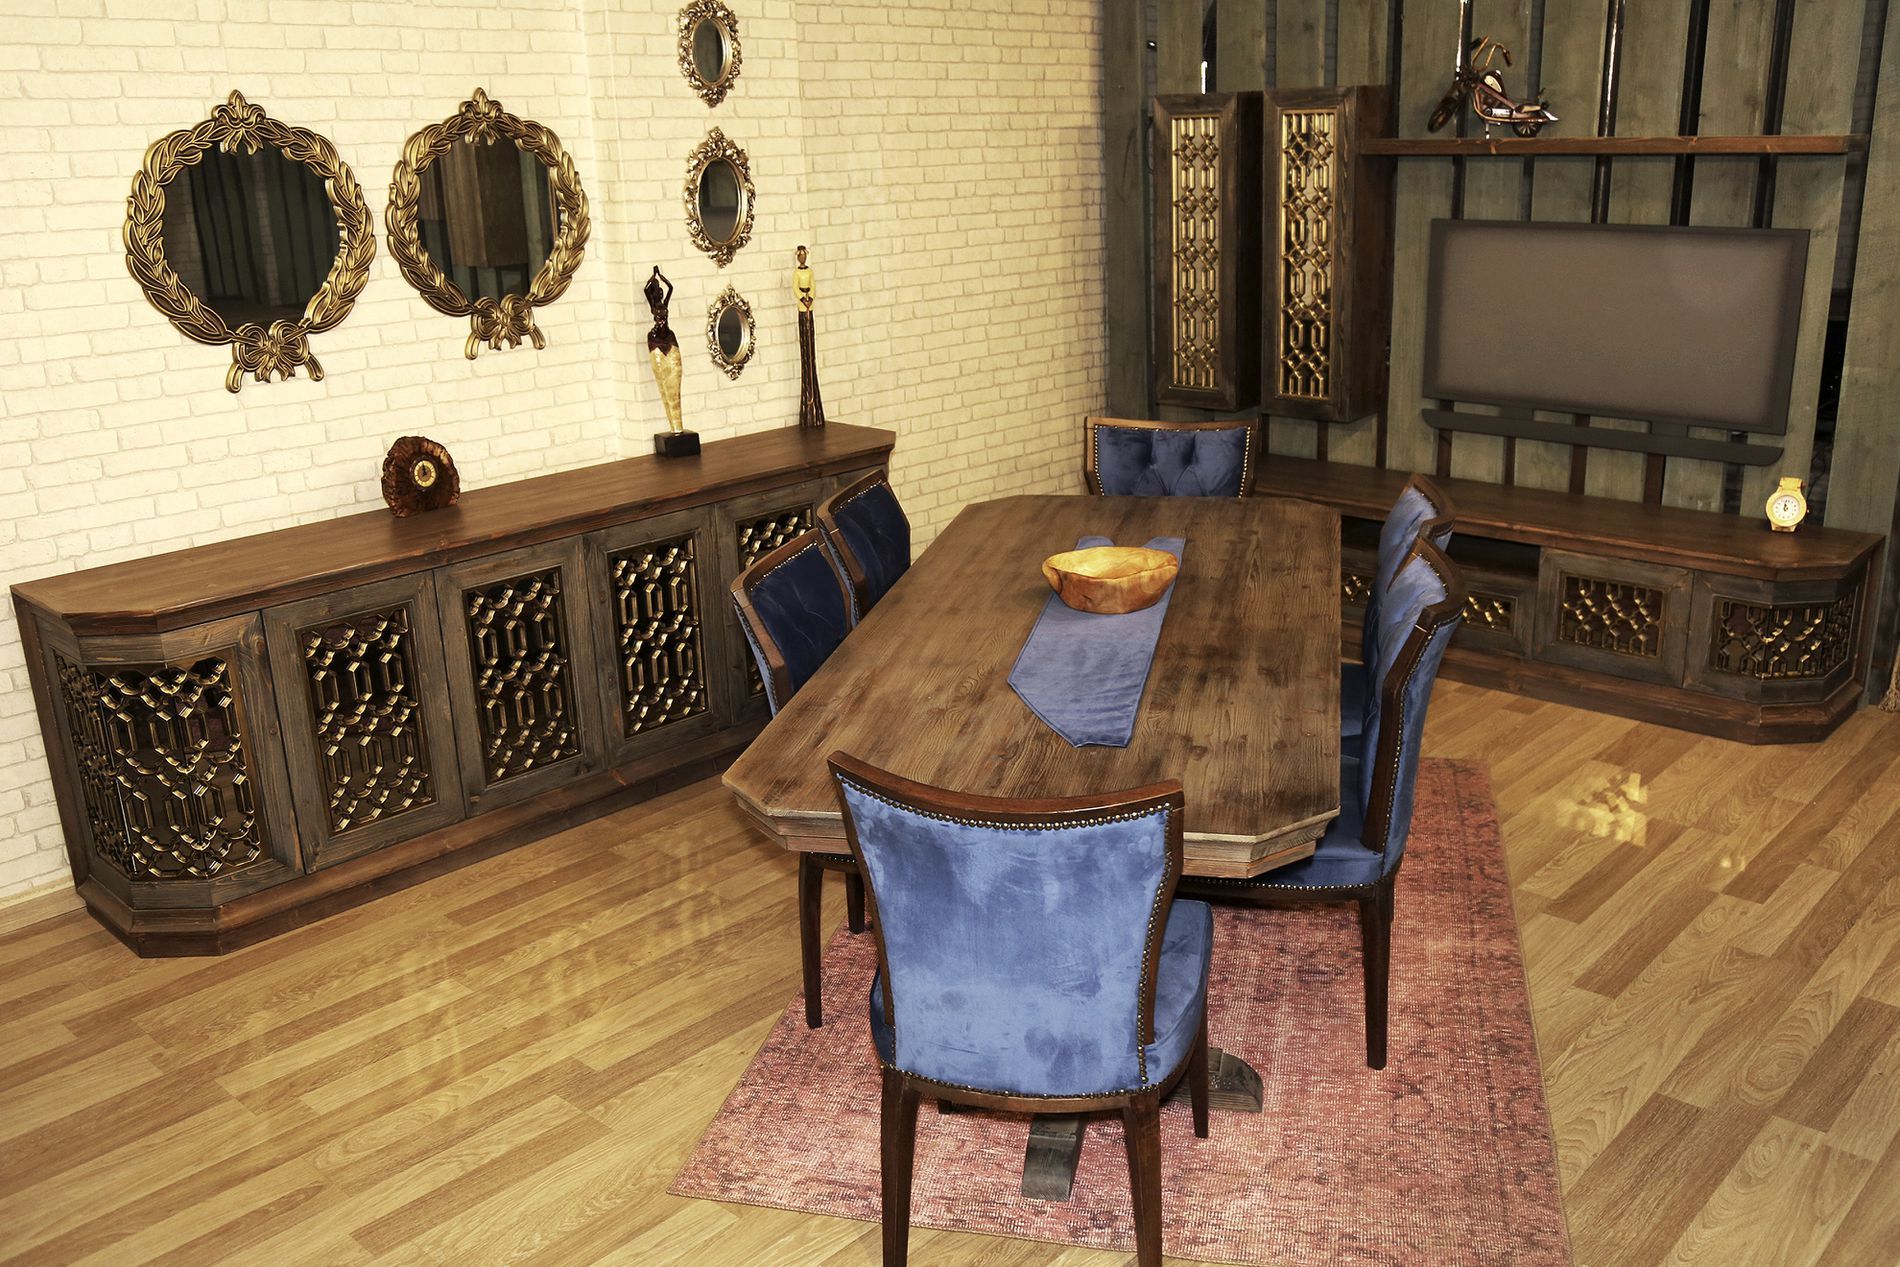
Luxury Dining Room.
Image features elegant and cozy dinning room that includes dining table, chairs, buffet cabinet, mirrors, sculptures , rug, TV unit, wall-mounted shelves, wooden display cabinet, bowl on table and clocks.
An eye-level image of an indoor dining room with a warm color palette that evokes calm, luxury, and nostalgia. The elegant and cozy design features a dining table, chairs, a buffet cabinet, mirrors, sculptures, a rug, a TV unit, wall-mounted shelves, a wooden display cabinet, a bowl on the table, and clocks.
Labels: Indoors, Interior Design, Furniture, Table, Architecture, Building, Dining Room, Dining Table, Room, Wood, Living Room, Computer Hardware, Electronics, Hardware, Monitor, Screen, Sideboard, Tabletop, Hardwood, TV, Home Decor, Chair, Floor, White Board, Flooring, Couch, Coffee Table, Stained Wood, Fireplace, Plywood, Den, Wall, Rug, Buffet Cabinet, TV Unit, Clock, Wall-mounted Shelves, Cahir, Chairs, Mirror, sculpture, Bowl
Camera: Canon Canon EOS 5D Mark III
Lens: EF70-200mm f/2.8L IS II USM, Canon EF 70-200mm f/2.8L IS II USM
Aperture: F5
Exposure: 1/320 sec
ISO: 160
Focal length: 200.0 mm